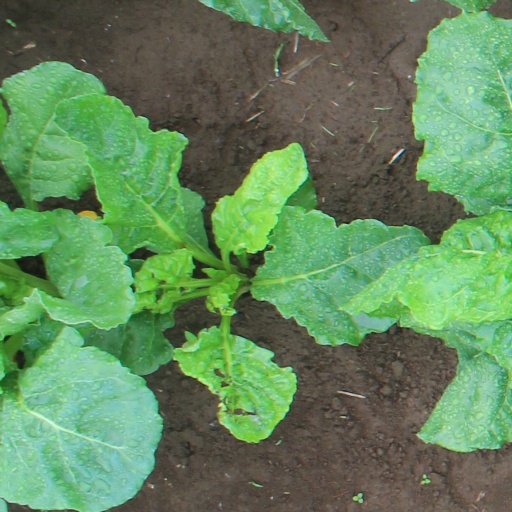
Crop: sugar beet